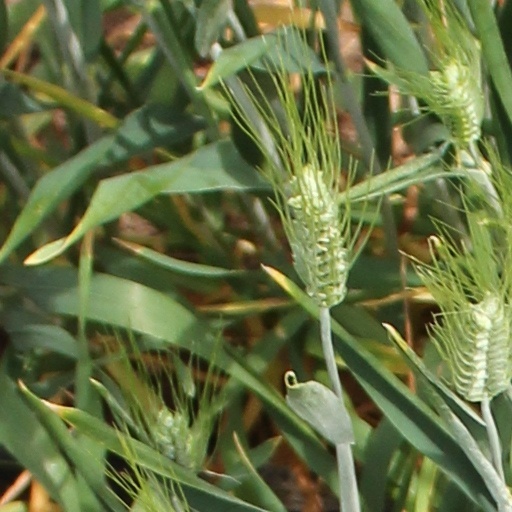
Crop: wheat